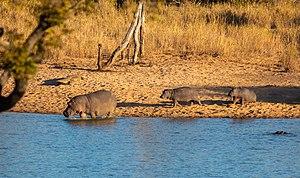
L'Hippopotame amphibie ou Hippopotame commun est une espèce de mammifère semi-aquatique d'Afrique sub-saharienne et l’une des deux dernières espèces existantes au sein de la famille des Hippopotamidae, l’autre étant l’Hippopotame nain. L'Hippopotame commun est reconnaissable à son buste en forme de baril, sa gueule qu’il peut très largement ouvrir pour révéler de grandes canines, son corps dépourvu de poils, ses membres semblables à des colonnes et leur grande taille ; les adultes pèsent en moyenne 1 500 kg pour les mâles et 1 300 kg pour les femelles, et certains spécimens atteignent jusqu'à 4 tonnes, ce qui en fait l’une des espèces de mammifères terrestres les plus imposantes après les trois espèces d’éléphants, le rhinocéros blanc et le rhinocéros indien. Sa hauteur au garrot est d'environ 1,5 m et il peut mesurer 3,5 m de longueur. En dépit de son aspect trapu et de ses courts membres, il est capable de courir à 30 km/h sur de courtes distances.